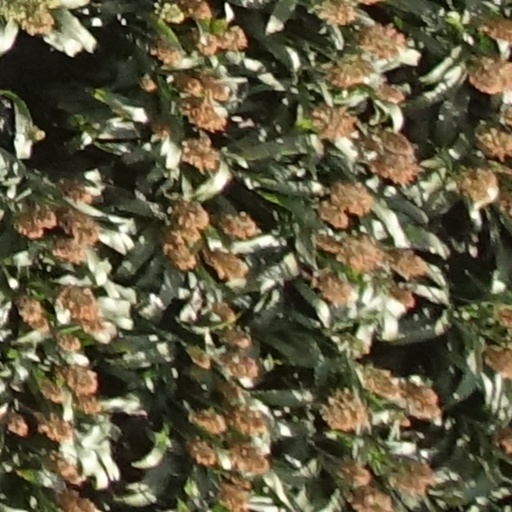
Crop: sorghum